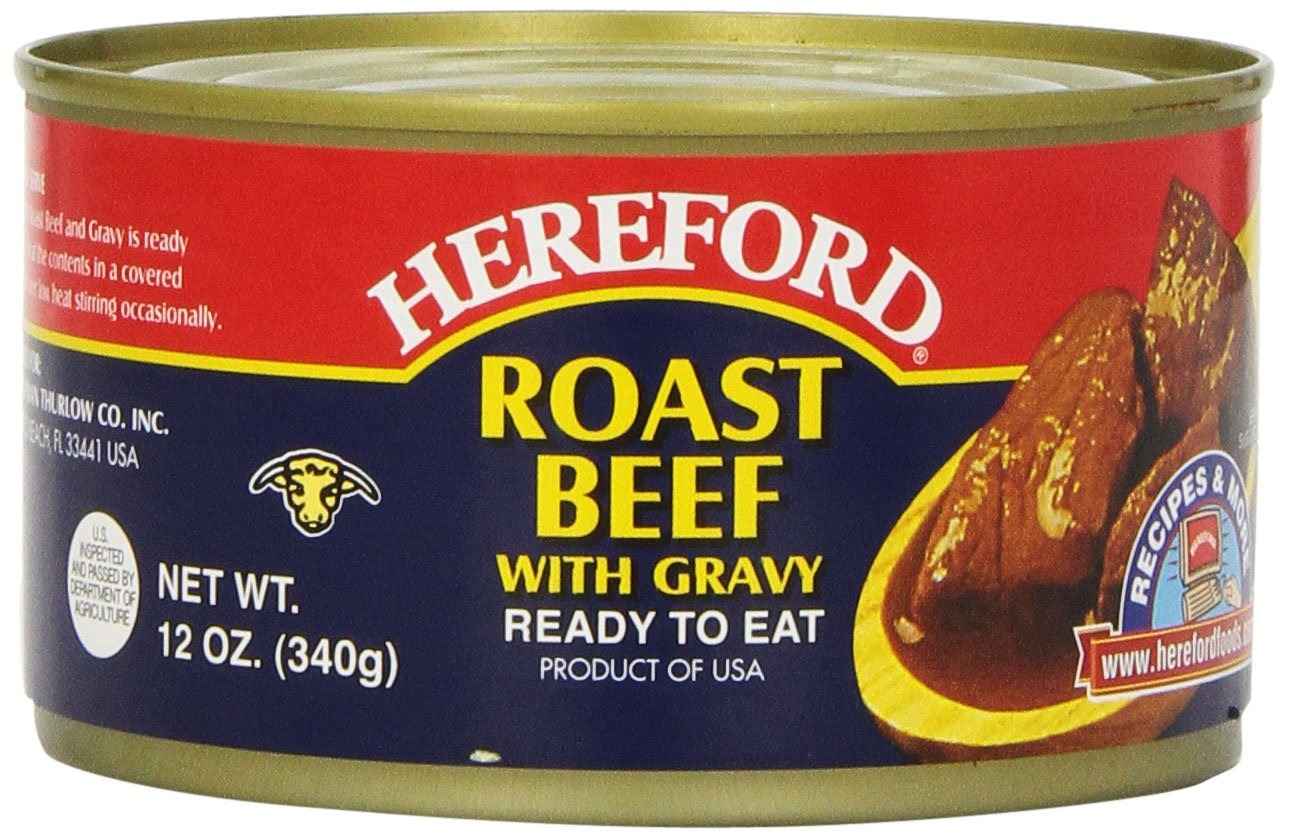
Item Name: Hereford Roast Beef Gravy, 12 oz
Bullet Point: Hereford Roast Beef Gravy, 12 oz
Value: 12.0
Unit: oz

Price: 9.38